Ruhle Road Lenticular Metal Truss Bridge

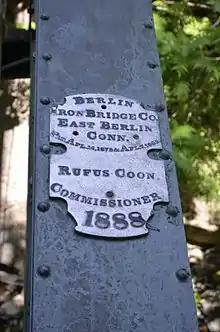
The plaque bolted to the bridge showing its origin.

It was moved to its present location in 2001 and spans the Ballston Creek, where it is used by pedestrians and non-motorized vehicles. It replaced the Ruhle Road Stone Arch Bridge that collapsed in 1993 and subsequently delisted from the National Register of Historic Places. It is a single span with an overall length of 57 feet, 7 inches and width of 14 feet. It was listed on the National Register of Historic Places in 2004.